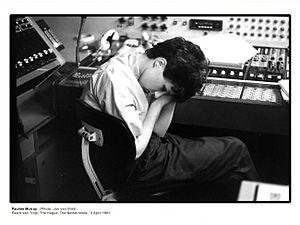
Pauline Murray And The Invisible Girls et l'unique album enregistré par la chanteuse de Penetration, Pauline Murray, et The Invisible Girls, groupe qui accompagnait John Cooper Clarke. Il est sorti en septembre 1980 sur le label RSO Records.